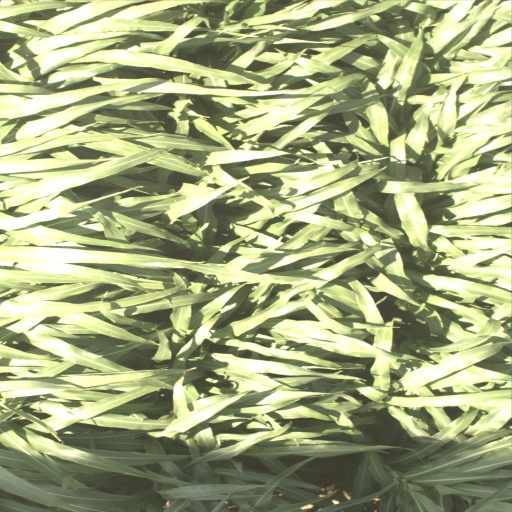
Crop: sorghum